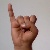
The image shows a hand gesture representing the letter 'I' in Indian Sign Language.